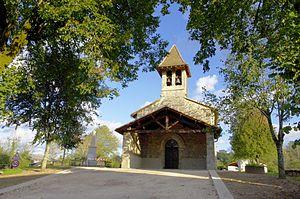
Savignac-de-Nontron, Dordogne, France - l'église Saint Pierre ès Liens
Savignac-de-Nontron est une commune française située dans le département de la Dordogne, en région Nouvelle-Aquitaine.